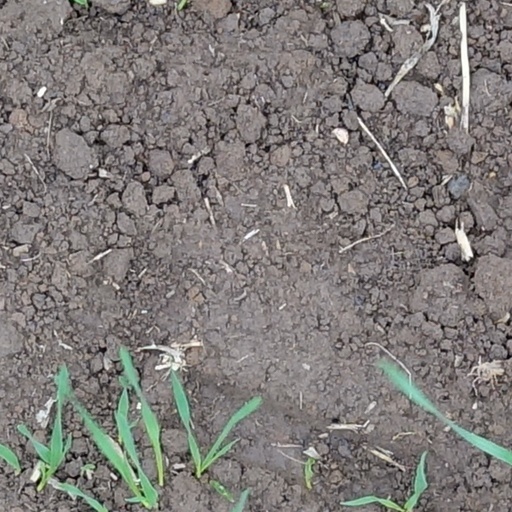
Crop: wheat